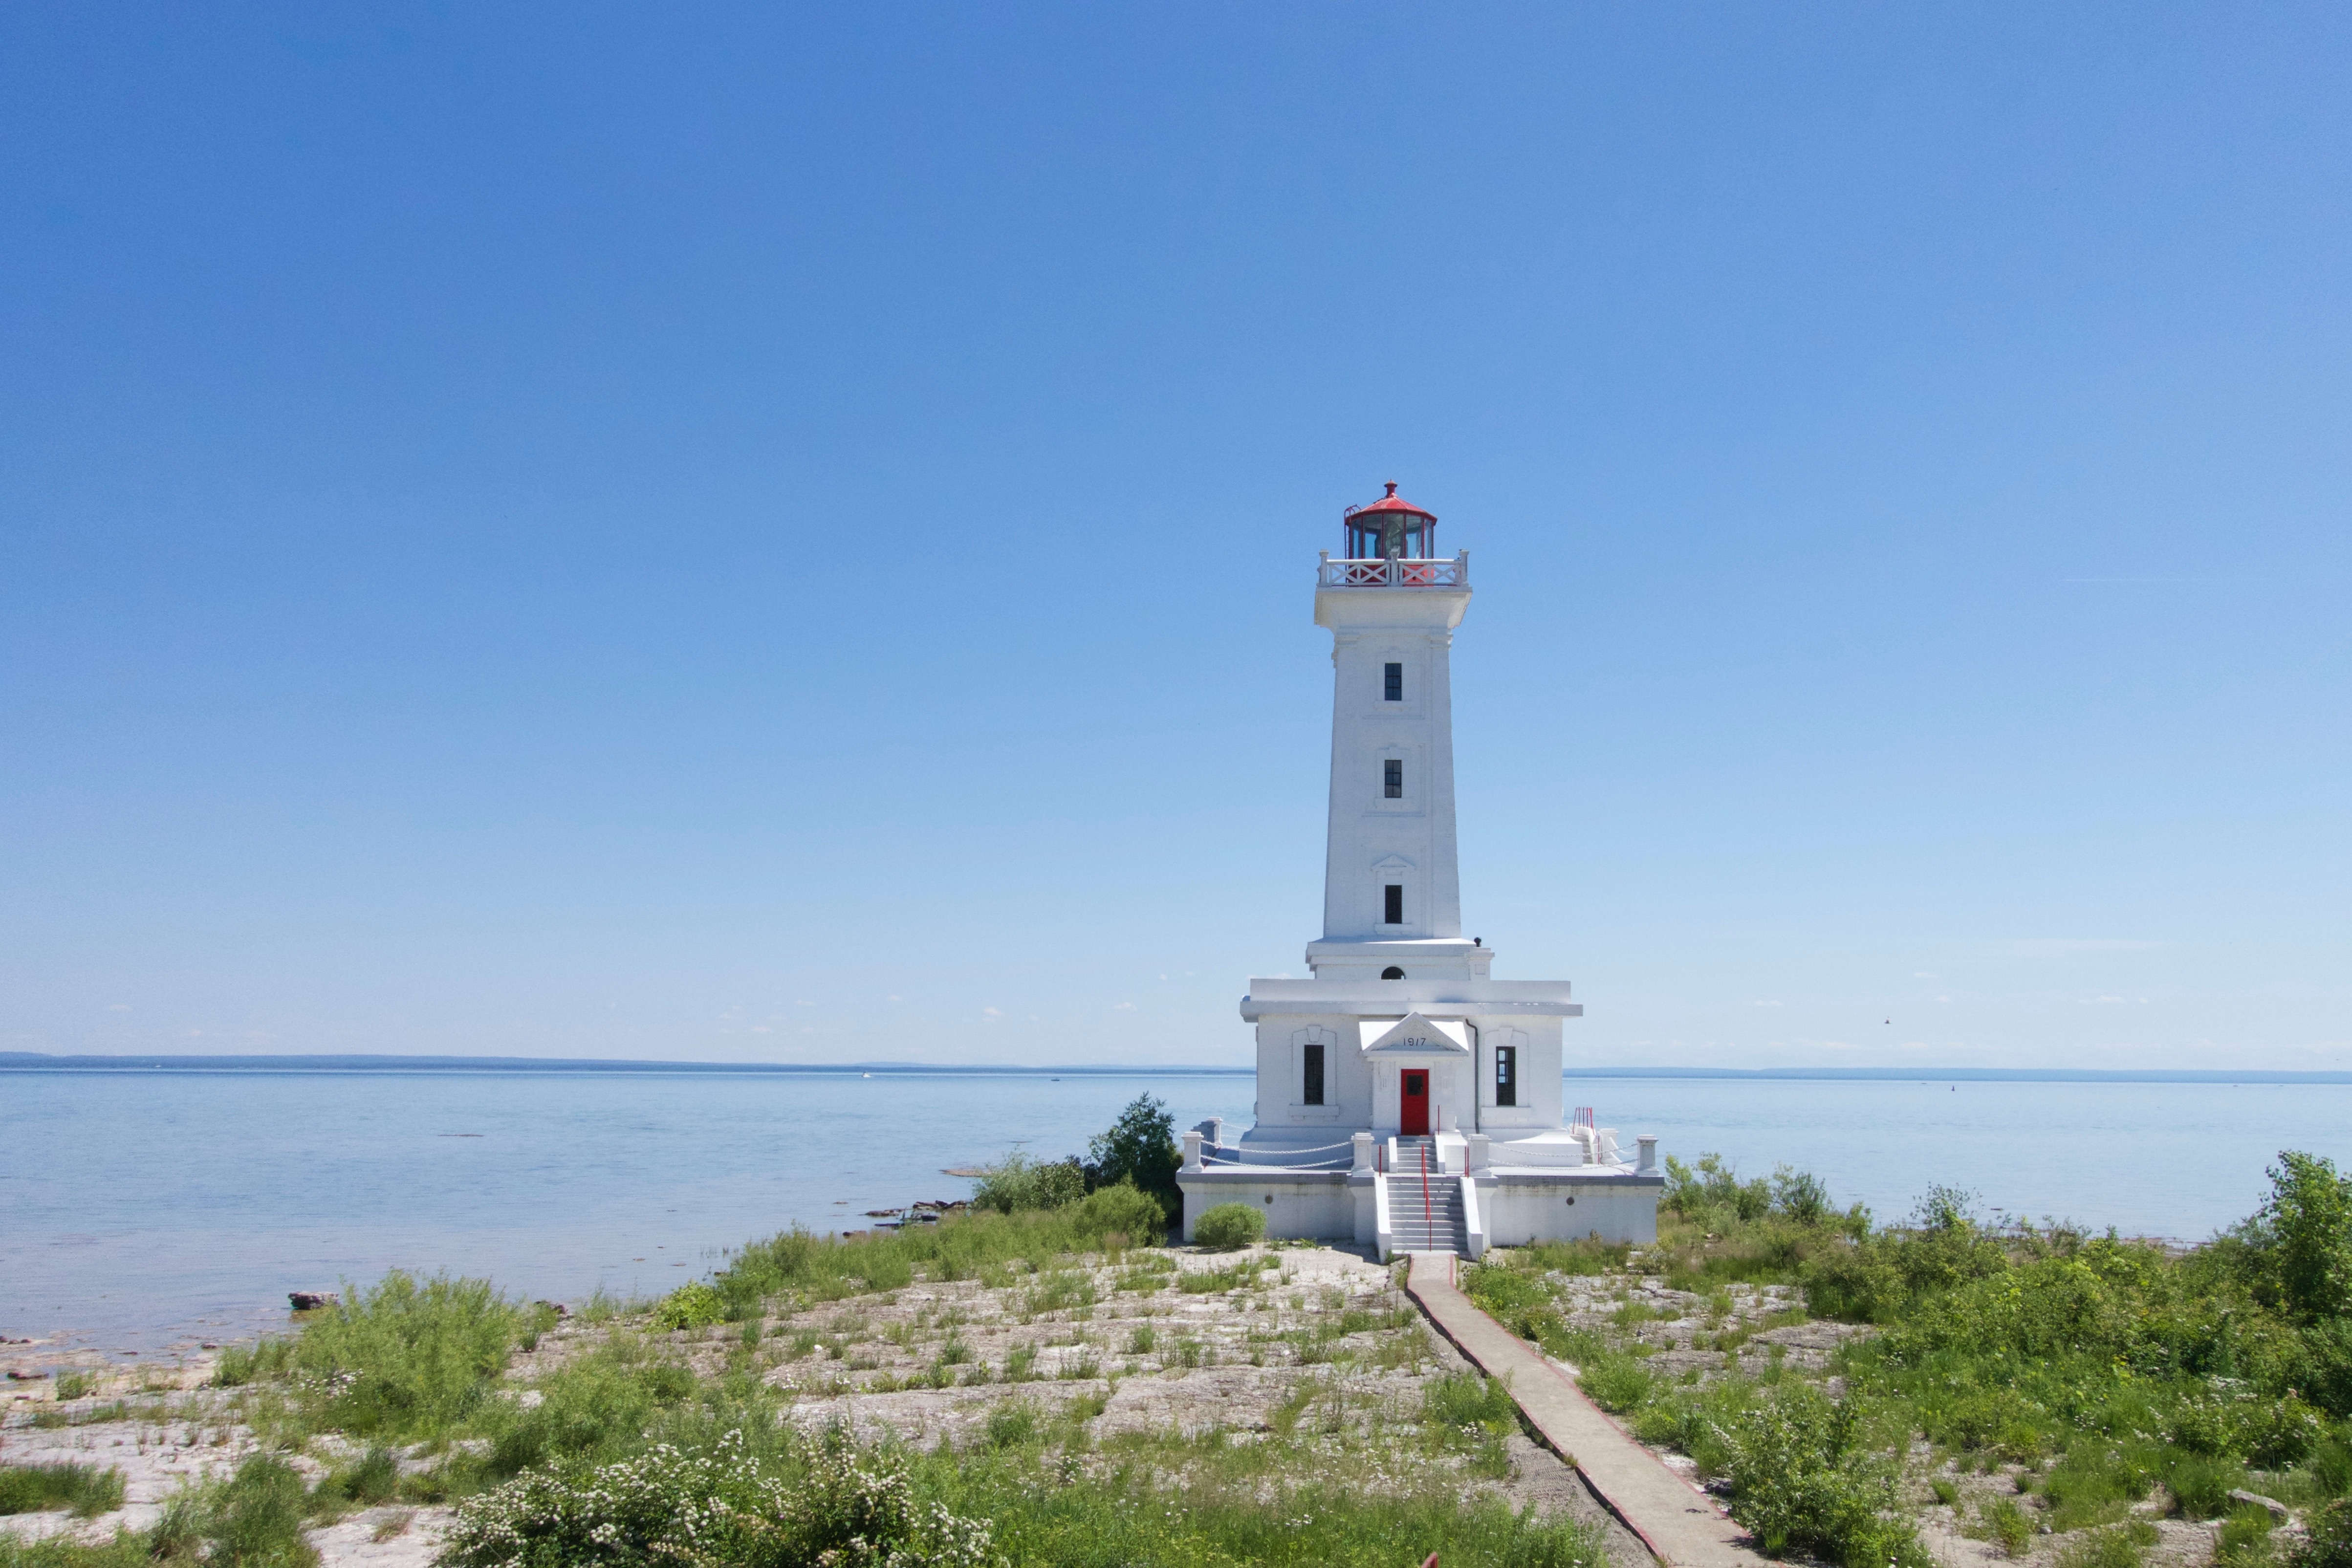
sea, coast, lighthouse, tower, cape